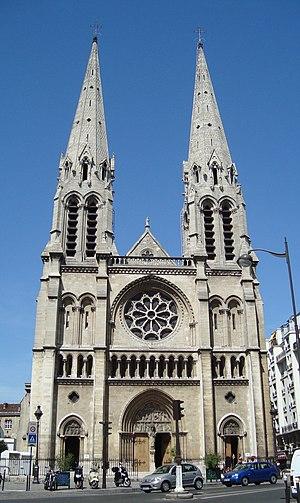
Église Saint-Jean-Baptiste de Belleville à Belleville, Paris
Cet article recense les monuments historiques du 19ᵉ arrondissement de Paris, en France.
L’église Saint-Jean-Baptiste de Belleville est une des premières églises d'architecture néogothique construites à Paris. Située au 139 rue de Belleville, dans le 19ᵉ arrondissement de Paris, elle fut construite entre 1854 et 1859.